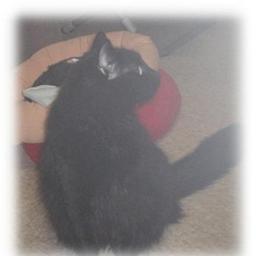
Animal: cats